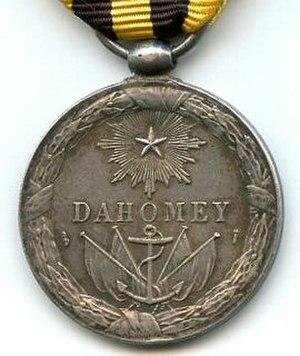
France - Revers de la Médaille commémorative du Dahomey 1892.
La médaille commémorative de l'expédition du Dahomey est instituée par la loi du 24 novembre 1892 et décernée par le président de la République sur la proposition du ministre duquel dépend le corps, le service auxquels ils ont été attachés, à tous les officiers, marins et soldats ayant pris part aux expéditions du Dahomey.